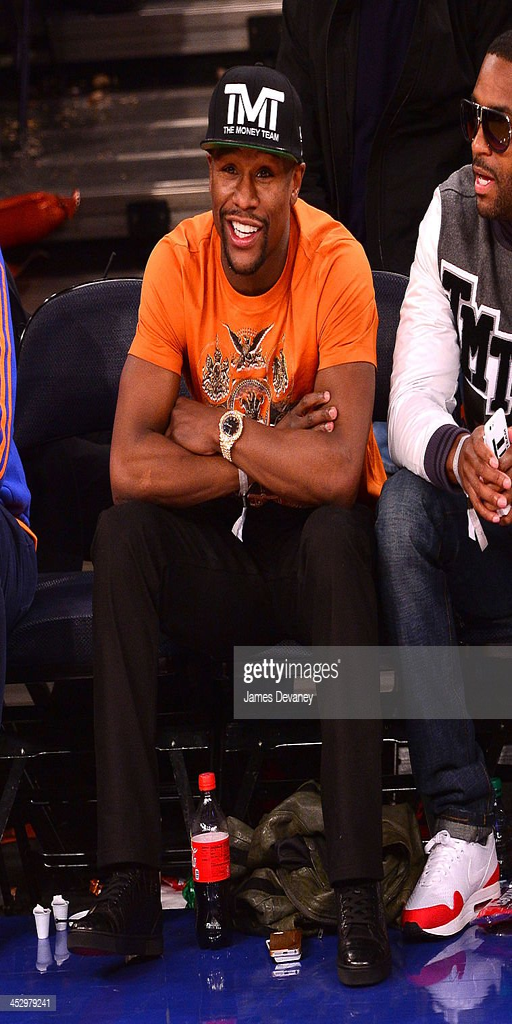
professional boxer attends sports team vs game .